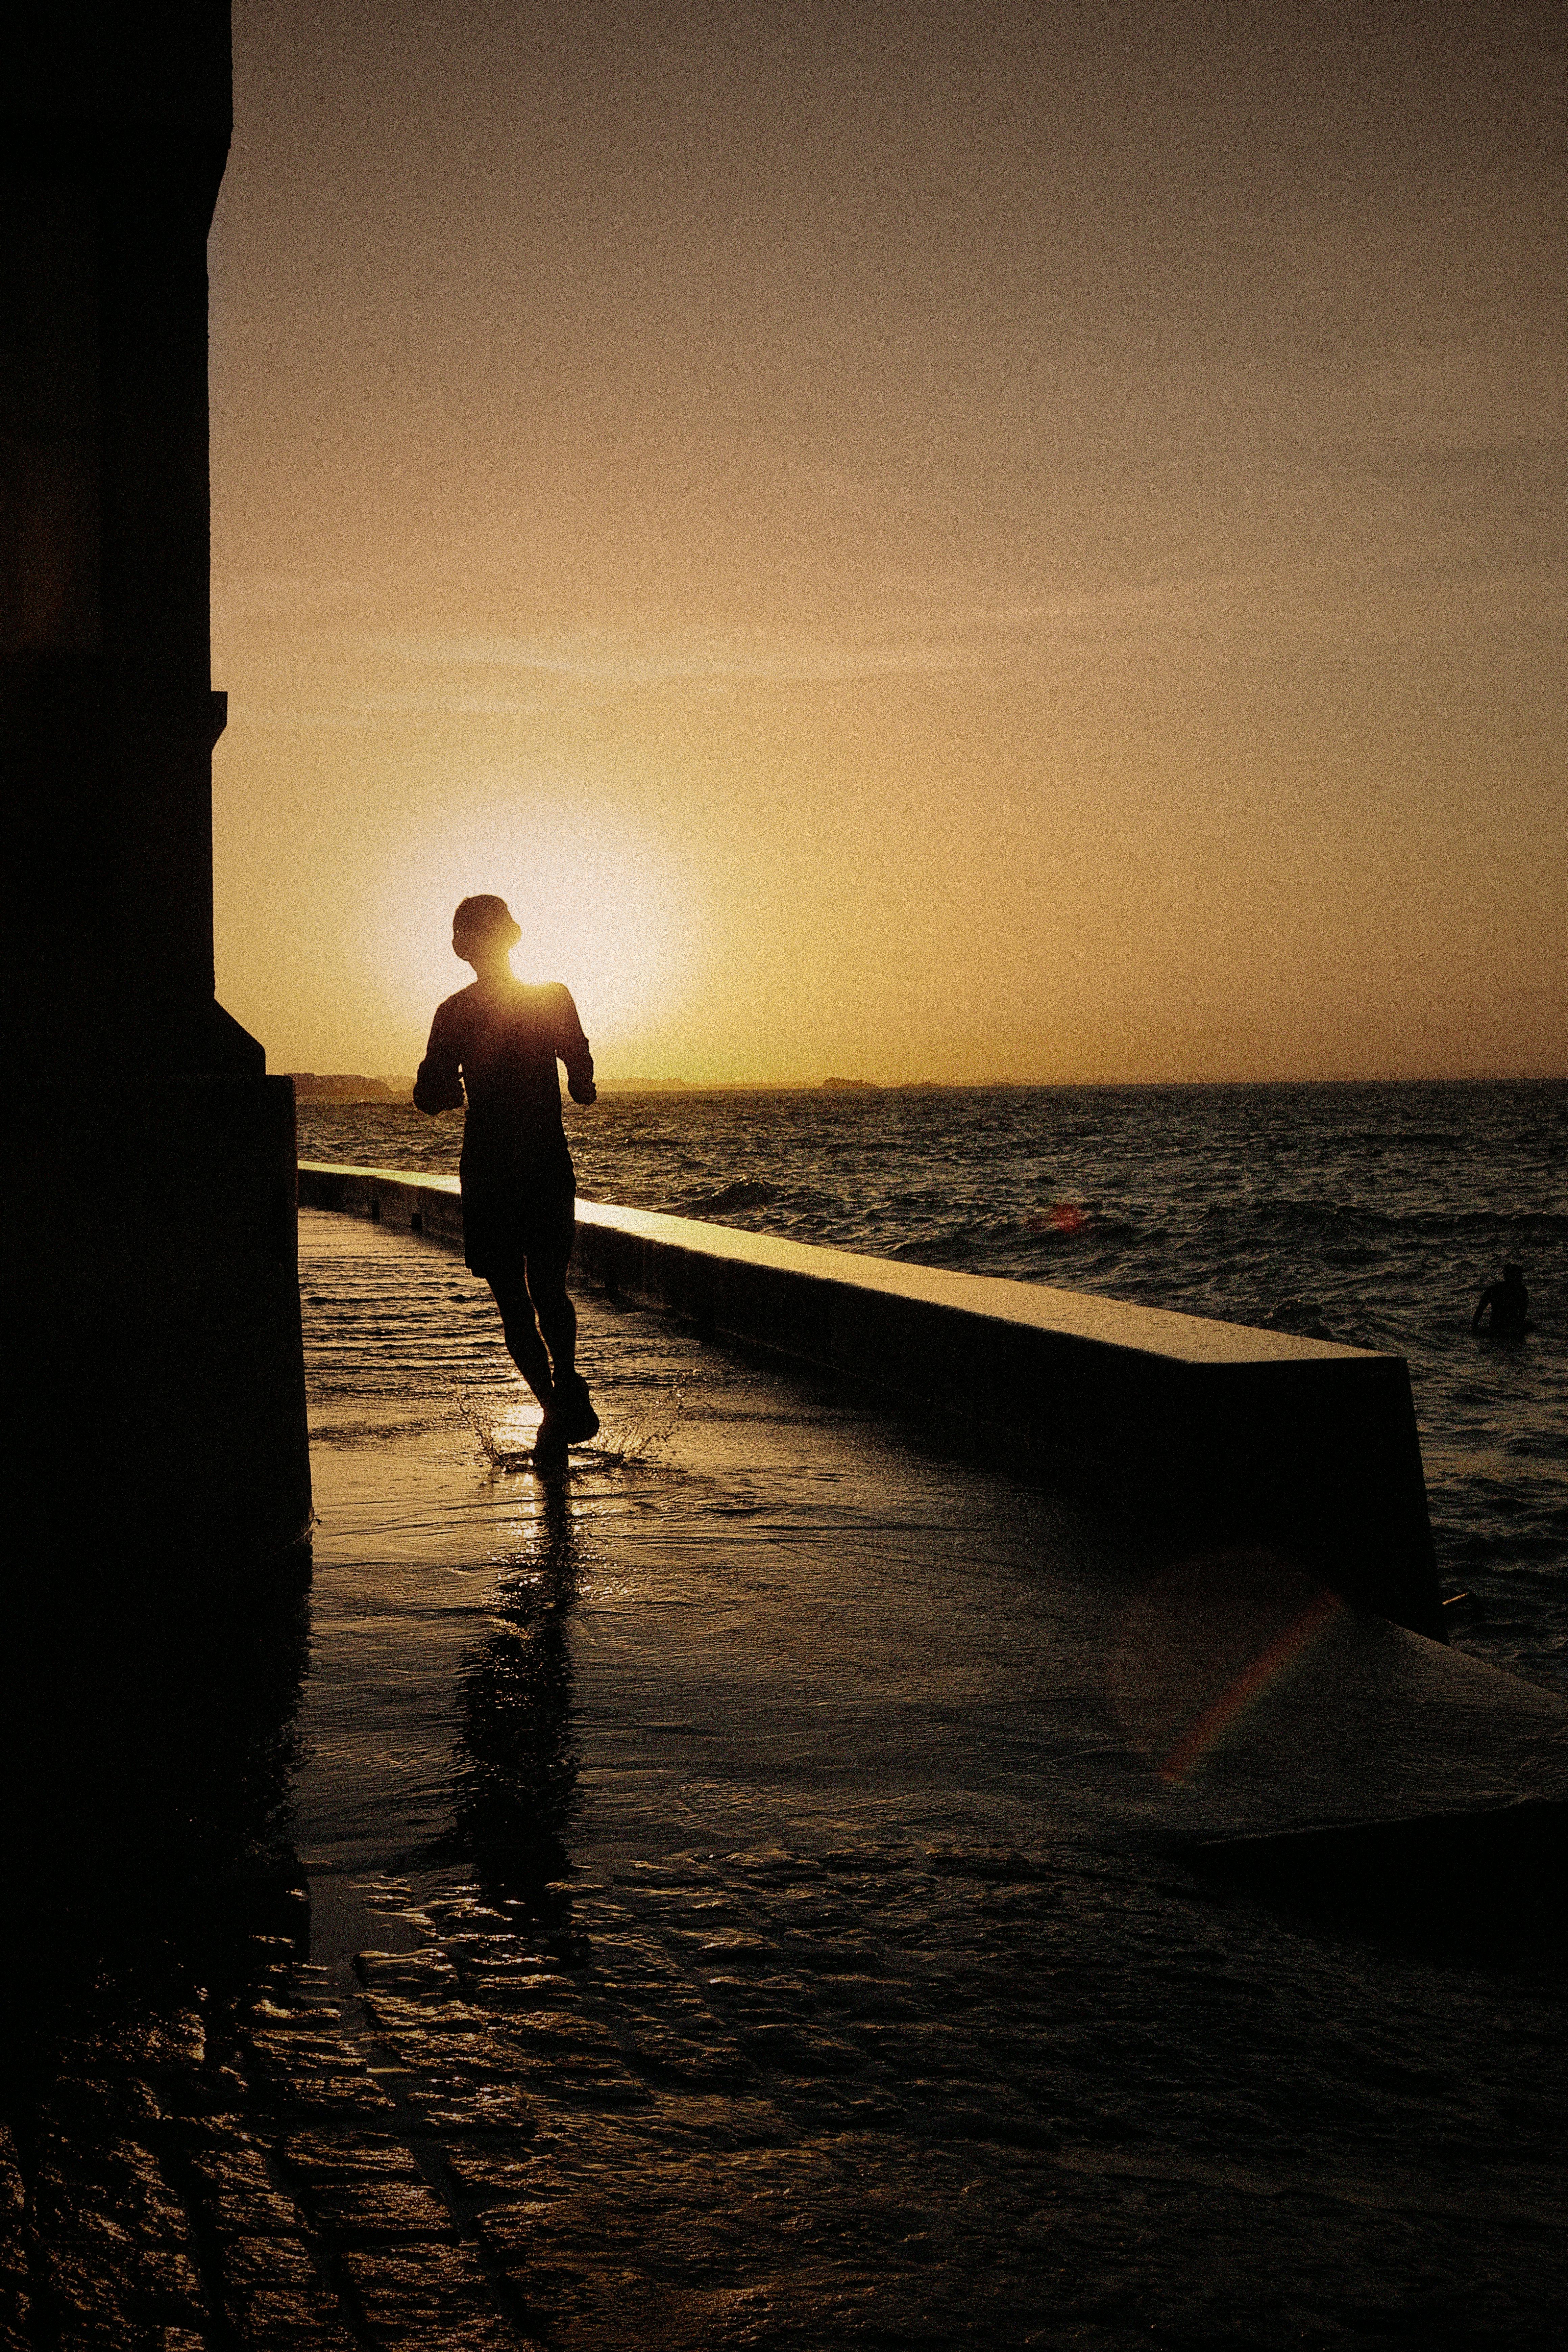
natural, water, sky, People in nature, dusk, flash photography, sunlight, sunset, afterglow, sunrise, happy, horizon, morning, Tints and shades, lake, wind wave, calm, backlighting, evening, beach, recreation, sun, astronomical object, coast, ocean, reflection, shadow, leisure, fun, dawn, landscape, wave, vacation, physical fitness, silhouette, sitting, sound, tide, sea, darkness